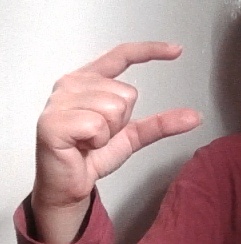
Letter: dal